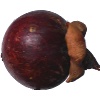
Label: Mangostan 1